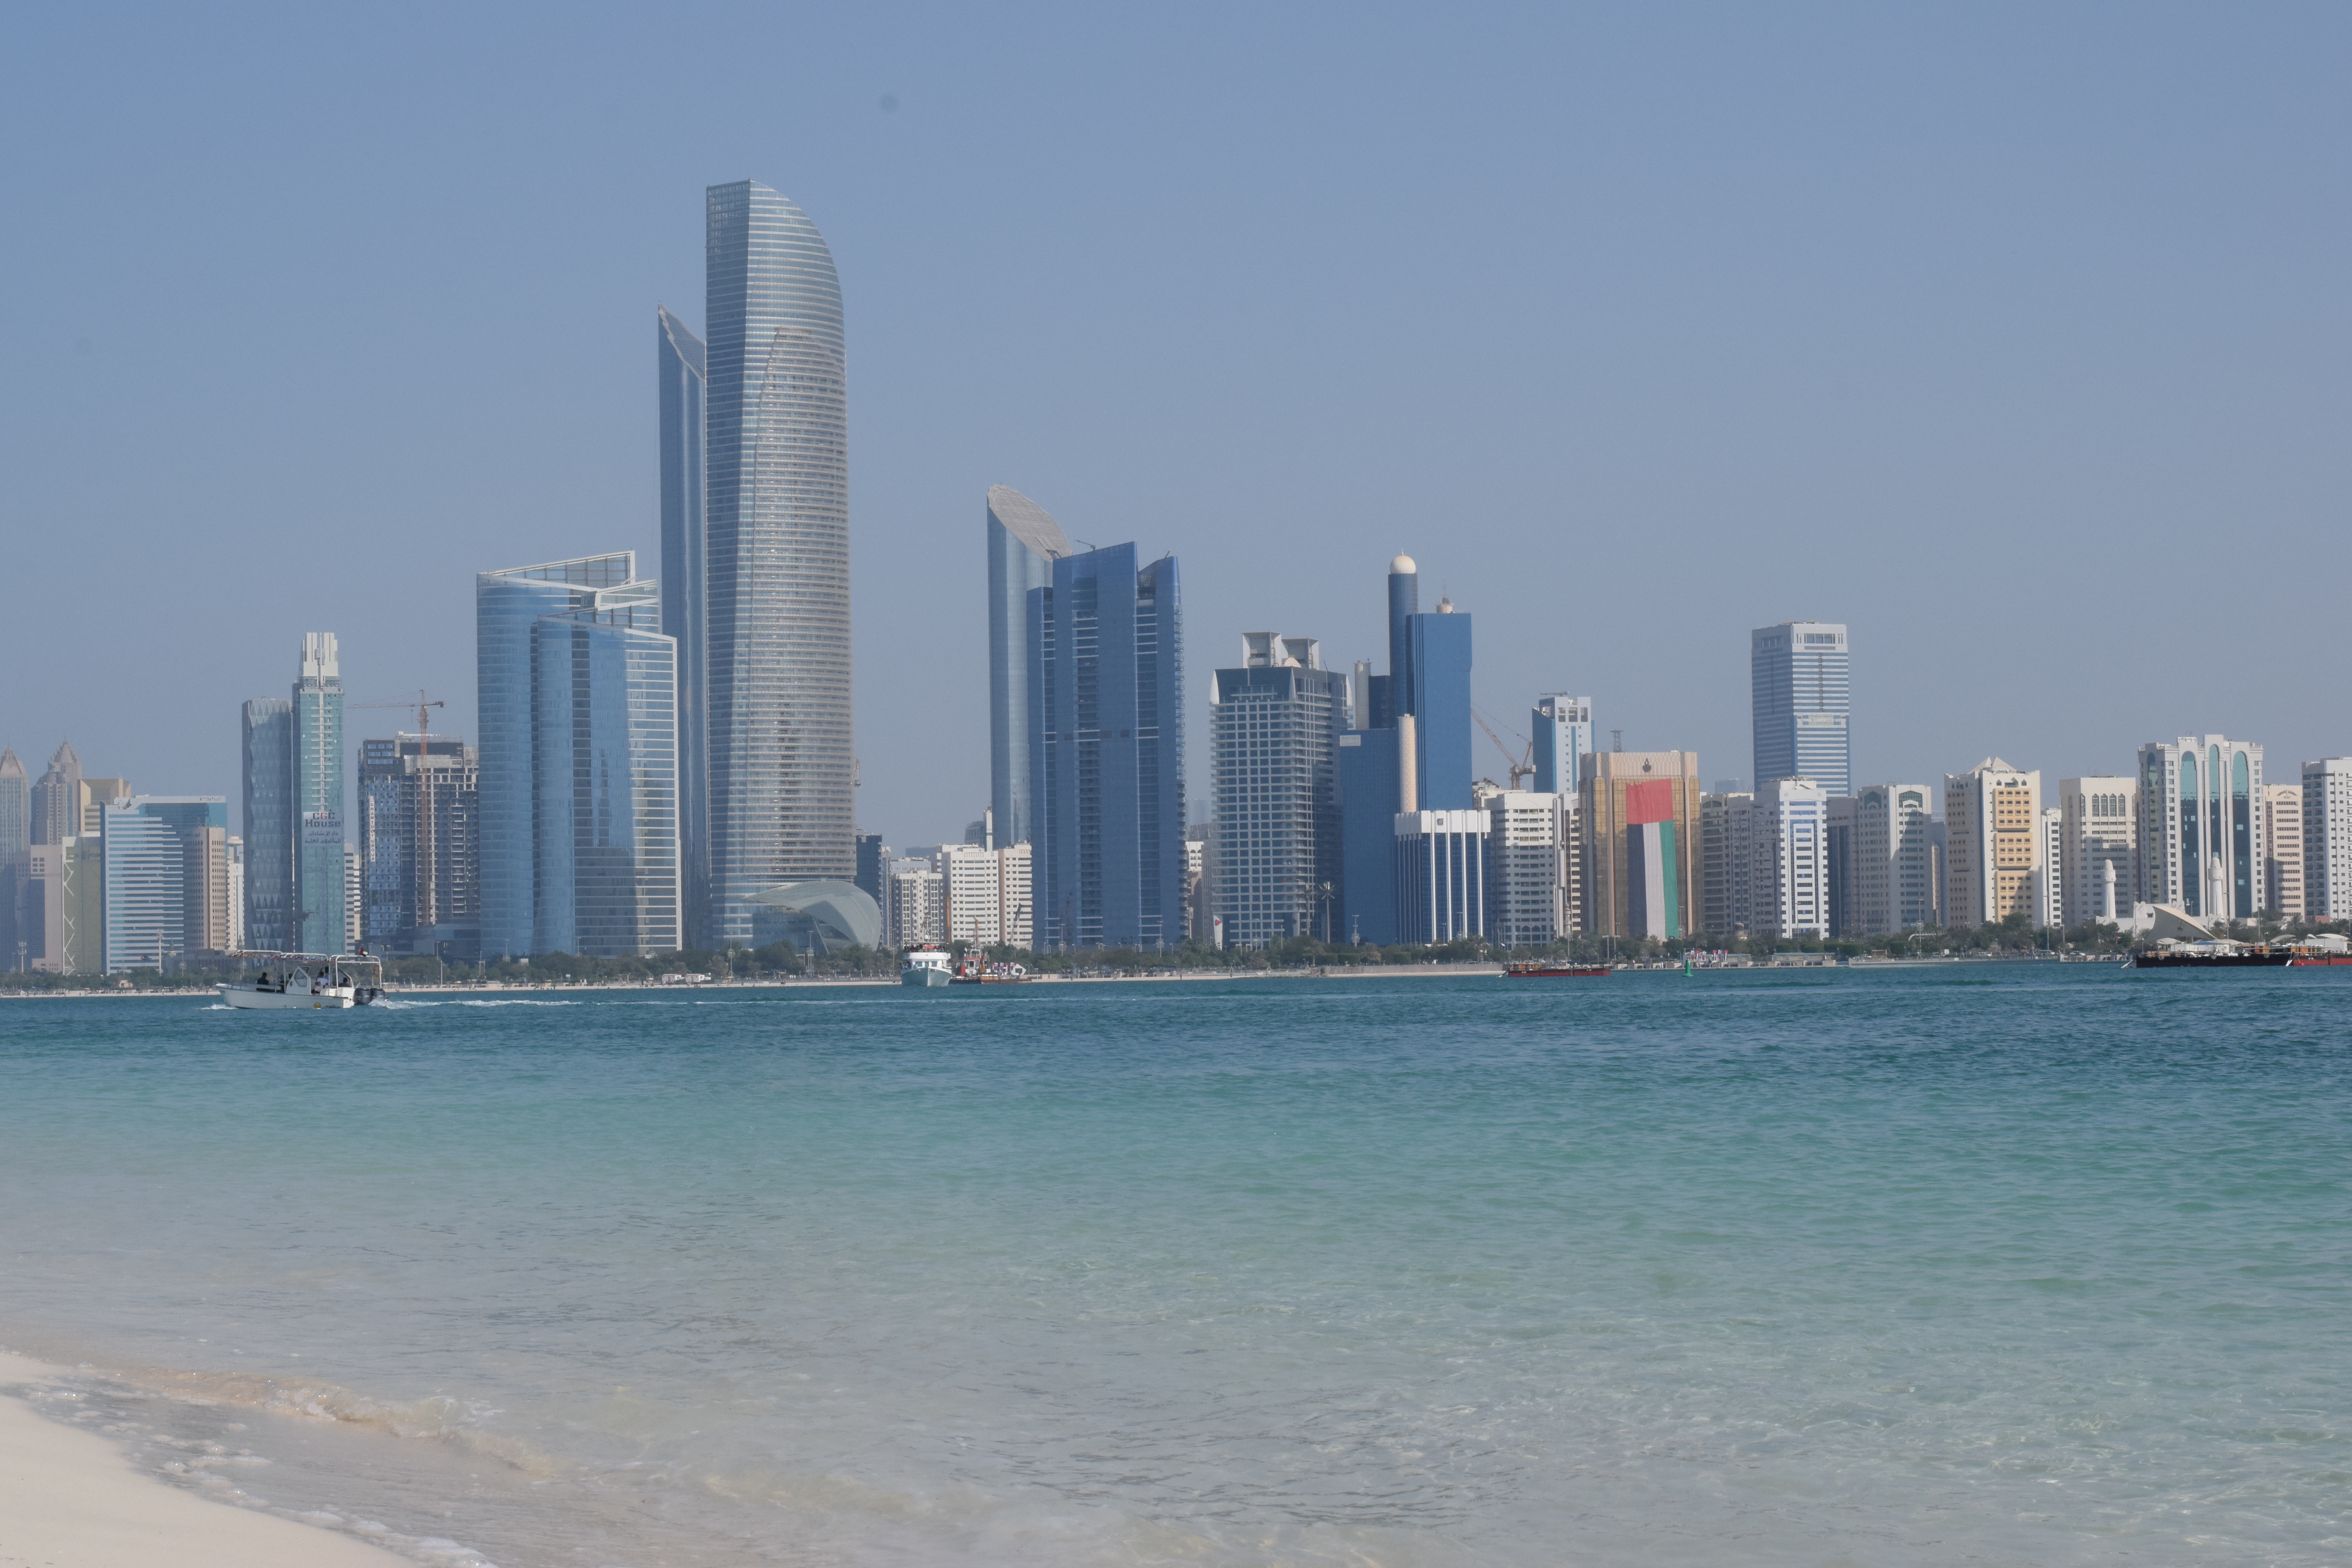
nature, skyline, city, daytime, skyscraper, sea, urban area, cityscape, sky, water, metropolitan area, tower block, metropolis, shore, coastal and oceanic landforms, downtown, ocean, horizon, building, coast, condominium